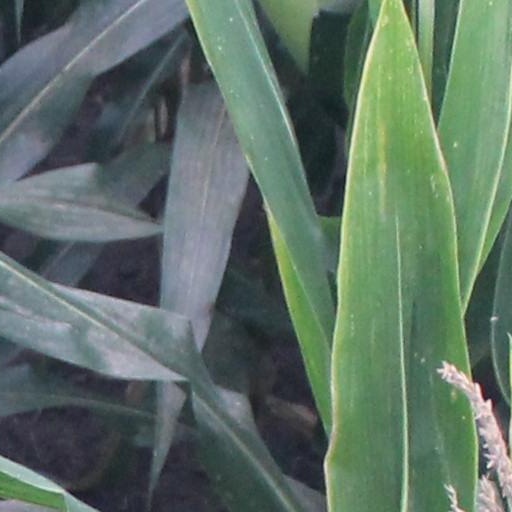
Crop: maize; corn